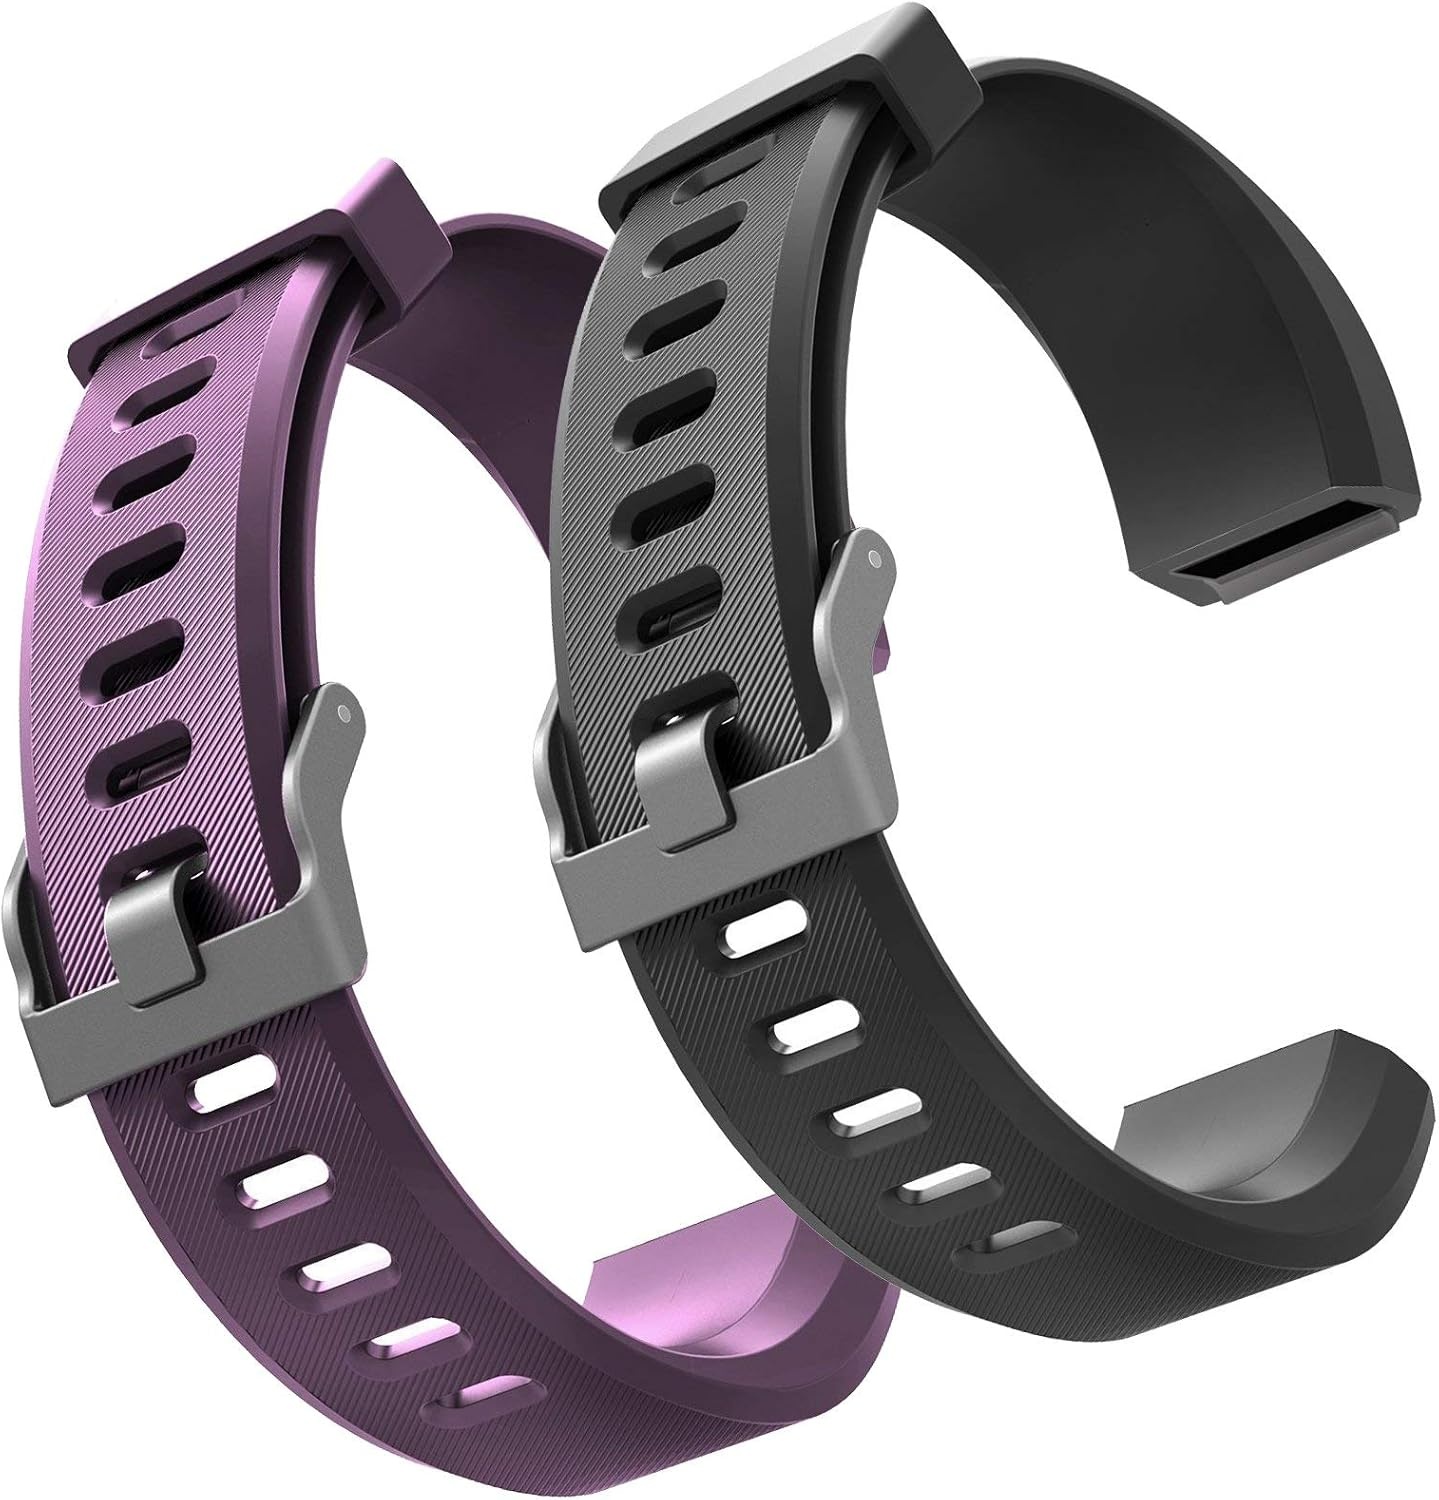
Id115Plus HR Very Fit Pro Bands Replacement Strap for Veryfitpro, Letscom, Lintelek Fitness Trackers - Purple and Black
Veryfitpro Original Bands. Only fit for the model ID115Plus HR. Very Fit Pro Bands Replacement for Veryfitpro ID115plus HR designed specifically for Lintelek, Letsfit or Letscom fitness tracker ID115Plus HR. In the package: One Black and One Purple. Stainless steel buckle on the band and a band holder to fasten your wristband more securely. Premium Material: Made with comfort and durable silicon (TPE) material Easy Assembly: No tools needed, just gently pull the bands off the tracker and push the replacement bands in. Product Description Band made of premium Silicone. Comfortable to wear with a nice look. Band is soft, flexible, durable,waterproof. It fits Veryfitpro ID115Plus HR fitness tracker and Runmefit S5 fitness tracker Compatible with: Letscom, Lintelek ID115plus HR fitness tracker Kummel, Eurans, Stiive, Livikey, Pro-fit ID115plus HR fitness tracker, Runmefit S5 - ENGERWALL,threesheep,BrilliantHouse fitness tracker Kindly note 1.This product does not include ID115Plus HR fitness watch. 2.Don't wear the tracker too tightly, otherwise it will be bad for the skin and will hinder blood circulation, which will affect the normal work of tracker. 3.Our support team is ready to assist you to solve the problem you met.（7/24）
Brand: fenrir-fitness
Category: Health & Beauty > Health Care > Biometric Monitor Accessories > Activity Monitor Accessories